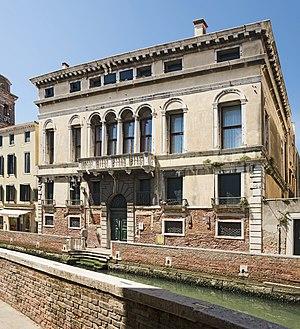
Les Sangiantoffetti sont une famille patricienne de Venise, originaire de Crémone.
Les Marcello sont une famille patricienne de Venise, dont la présence à Venise peut être datée, au moins, au 12 décembre 982, lorsque deux membres de la famille ont été parmi les 40 signataires d'un acte par lequel la petite île de San Giorgio a été donné à l'ordre bénédictin: un, Pietro, considéré comme le fondateur de la famille, et un autre, un évêque.
Benbo est le nom d'une ancienne famille vénitienne.